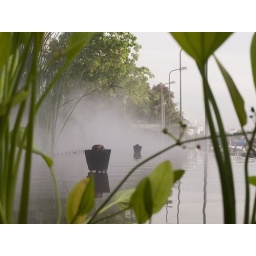
An unusual water sculpture along the river in Bangkok.